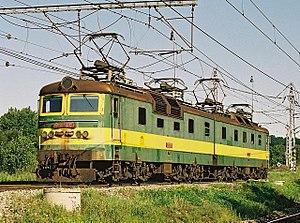
La ligne 500 des chemins de fer slovaques relie la frontière entre la Slovaquie et l'Ukraine à Haniska.